Pokémon 4Ever

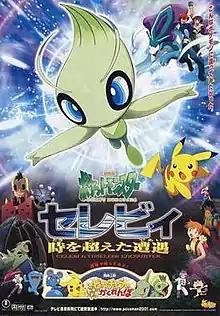
Japanese theatrical release poster

Pokémon 4Ever is a 2001 Japanese anime film directed by Kunihiko Yuyama and based on the television series "Pokémon". The fourth official "Pokémon" film, it was released in Japan on July 7, 2001. The film was directed in Japan by Kunihiko Yuyama and written by Hideki Sonoda. It stars the regular television cast of Rica Matsumoto, Ikue Ōtani, Mayumi Iizuka, Yūji Ueda, Megumi Hayashibara and Shin-ichiro Miki. The events of the film take place during "".